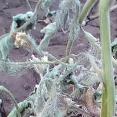
Crop: Tomato
Condition: bacterial-floundering-d